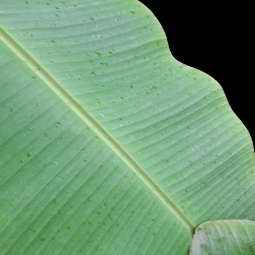
Label: Healthy